Direct memory access

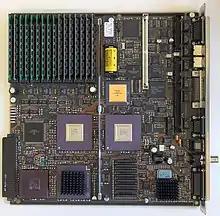
Motherboard of a NeXTcube computer (1990). The two large integrated circuits below the middle of the image are the DMA controller (l.) and - unusual - an extra dedicated DMA controller (r.) for the magneto-optical disc used instead of a hard disk drive in the first series of this computer model.

Standard DMA, also called third-party DMA, uses a DMA controller. A DMA controller can generate memory addresses and initiate memory read or write cycles. It contains several hardware registers that can be written and read by the CPU. These include a memory address register, a byte count register, and one or more control registers. Depending on what features the DMA controller provides, these control registers might specify some combination of the source, the destination, the direction of the transfer (reading from the I/O device or writing to the I/O device), the size of the transfer unit, and/or the number of bytes to transfer in one burst.